Inishowen

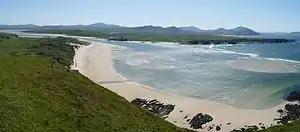
Five Finger Strand

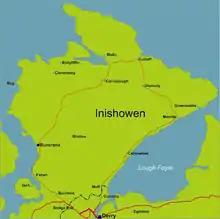
Detail on a map of Inishowen peninsula

Inishowen is a peninsula of 884.33 square kilometres (218,523 acres), situated in the northernmost part of the island of Ireland. It is bordered to the north by the Atlantic Ocean, to the east by Lough Foyle, and to the west by Lough Swilly. It is joined at the south to the rest of the island and is mostly in County Donegal in the Republic of Ireland. The south-eastern part of the peninsula lies in County Londonderry, Northern Ireland, having been transferred from County Donegal at the behest of the London companies as part of the Plantation of Ulster in the early 17th century. The peninsula is separated from the rest of Northern Ireland by the River Foyle.